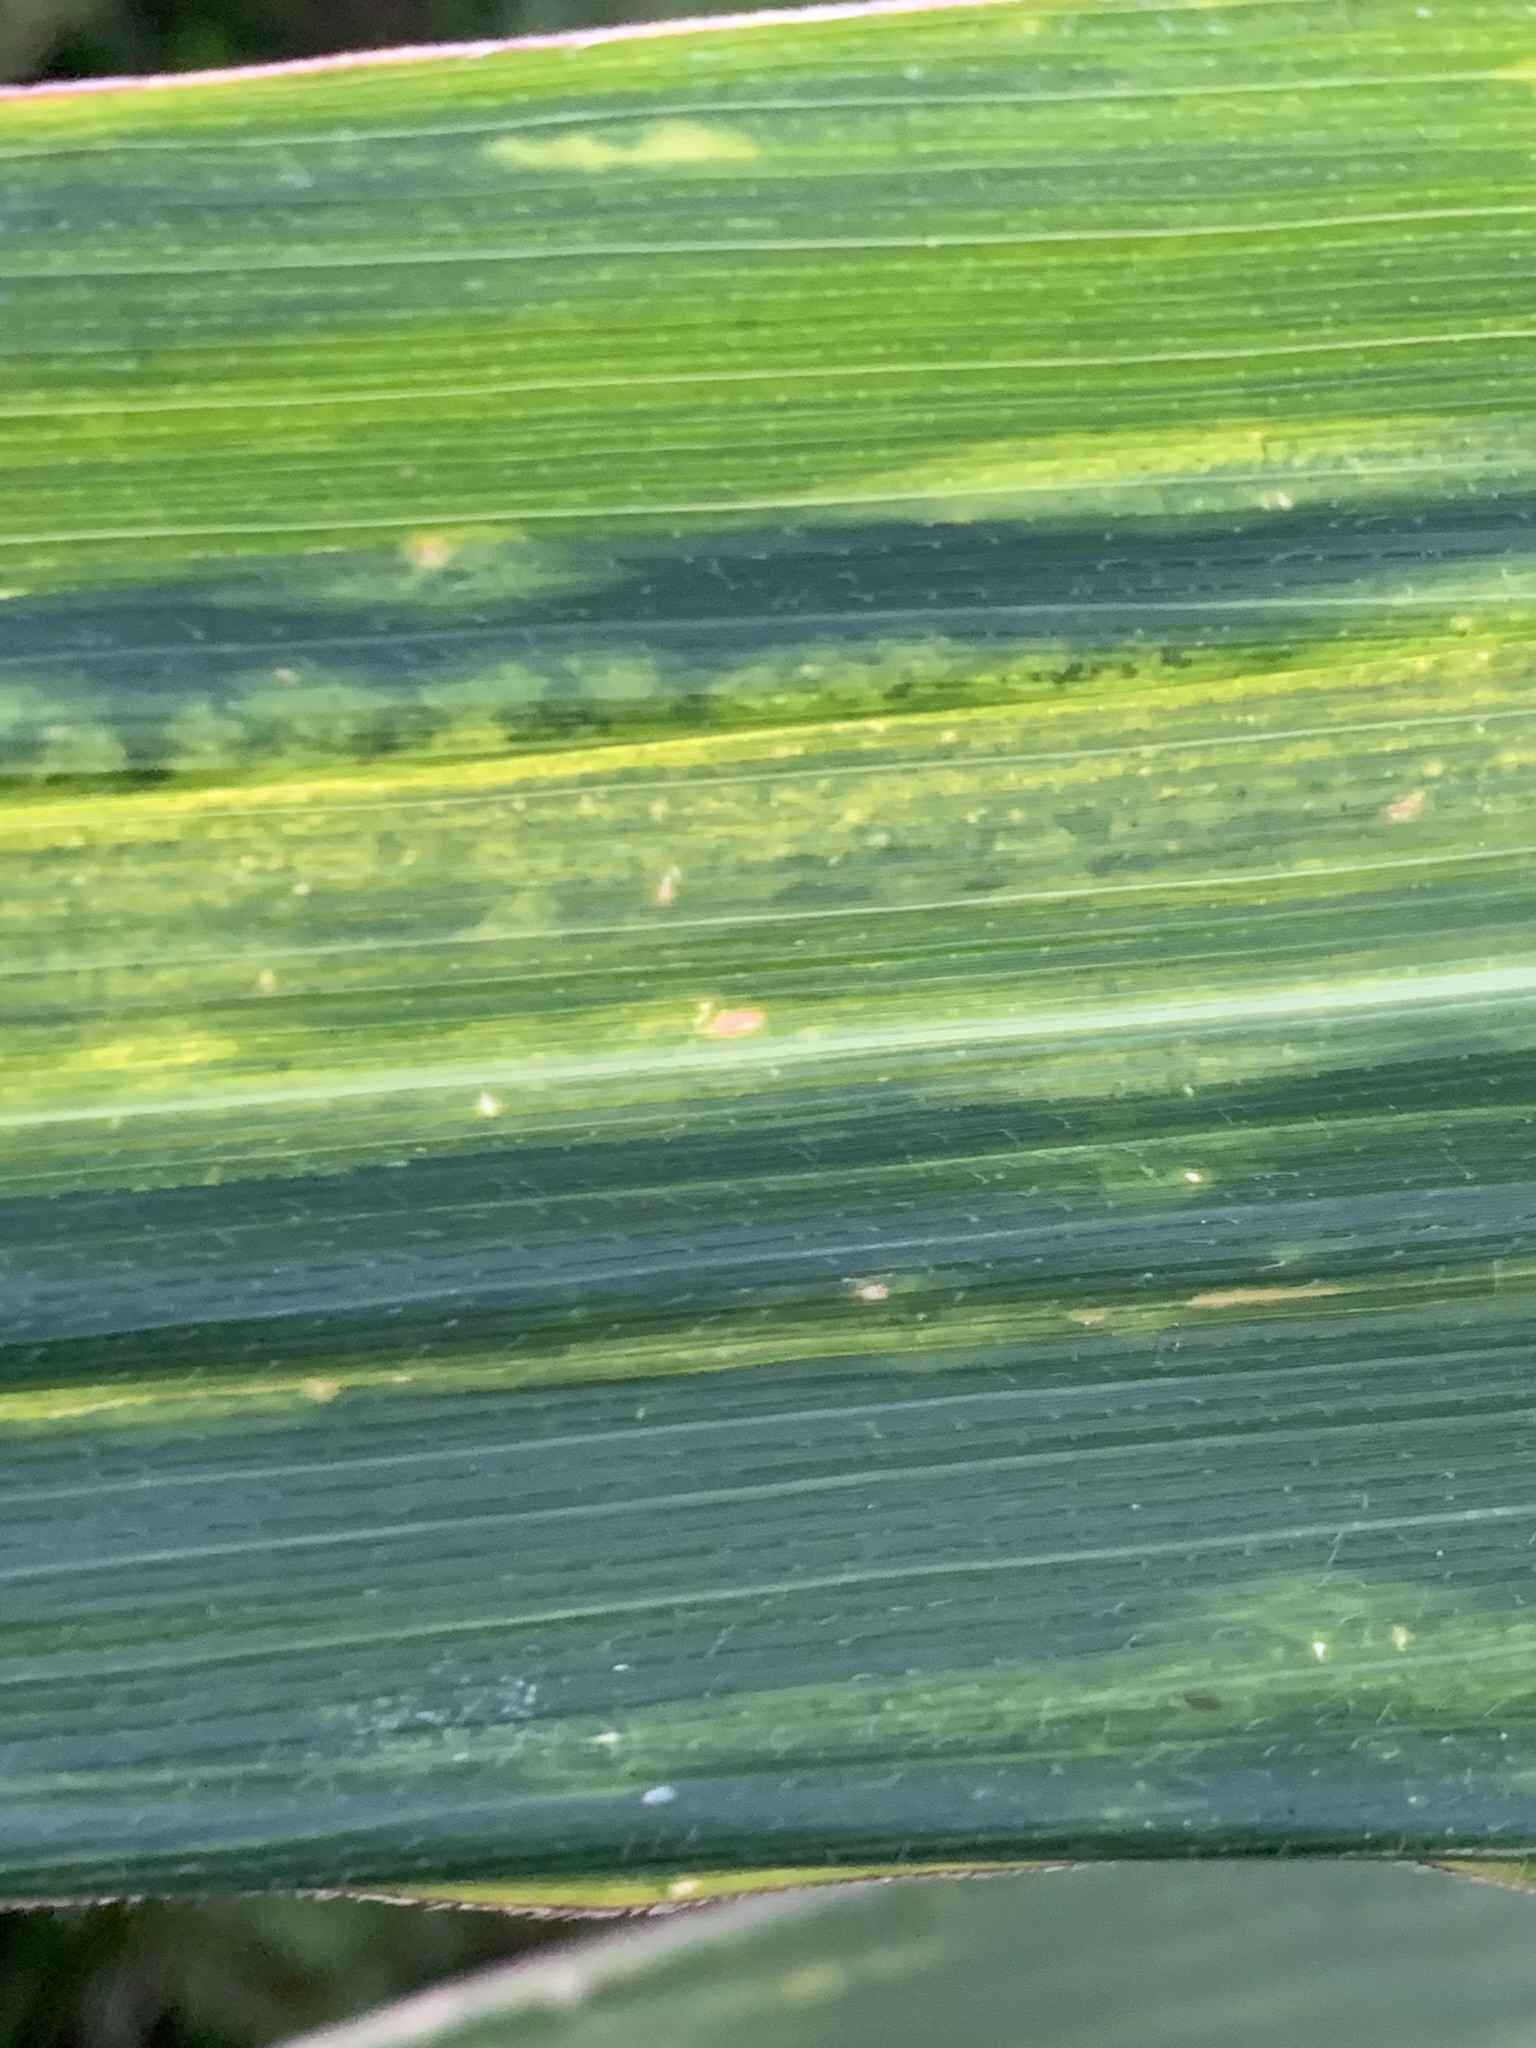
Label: MLN